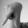
ASL letter: Q